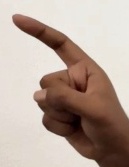
ASL sign: Z